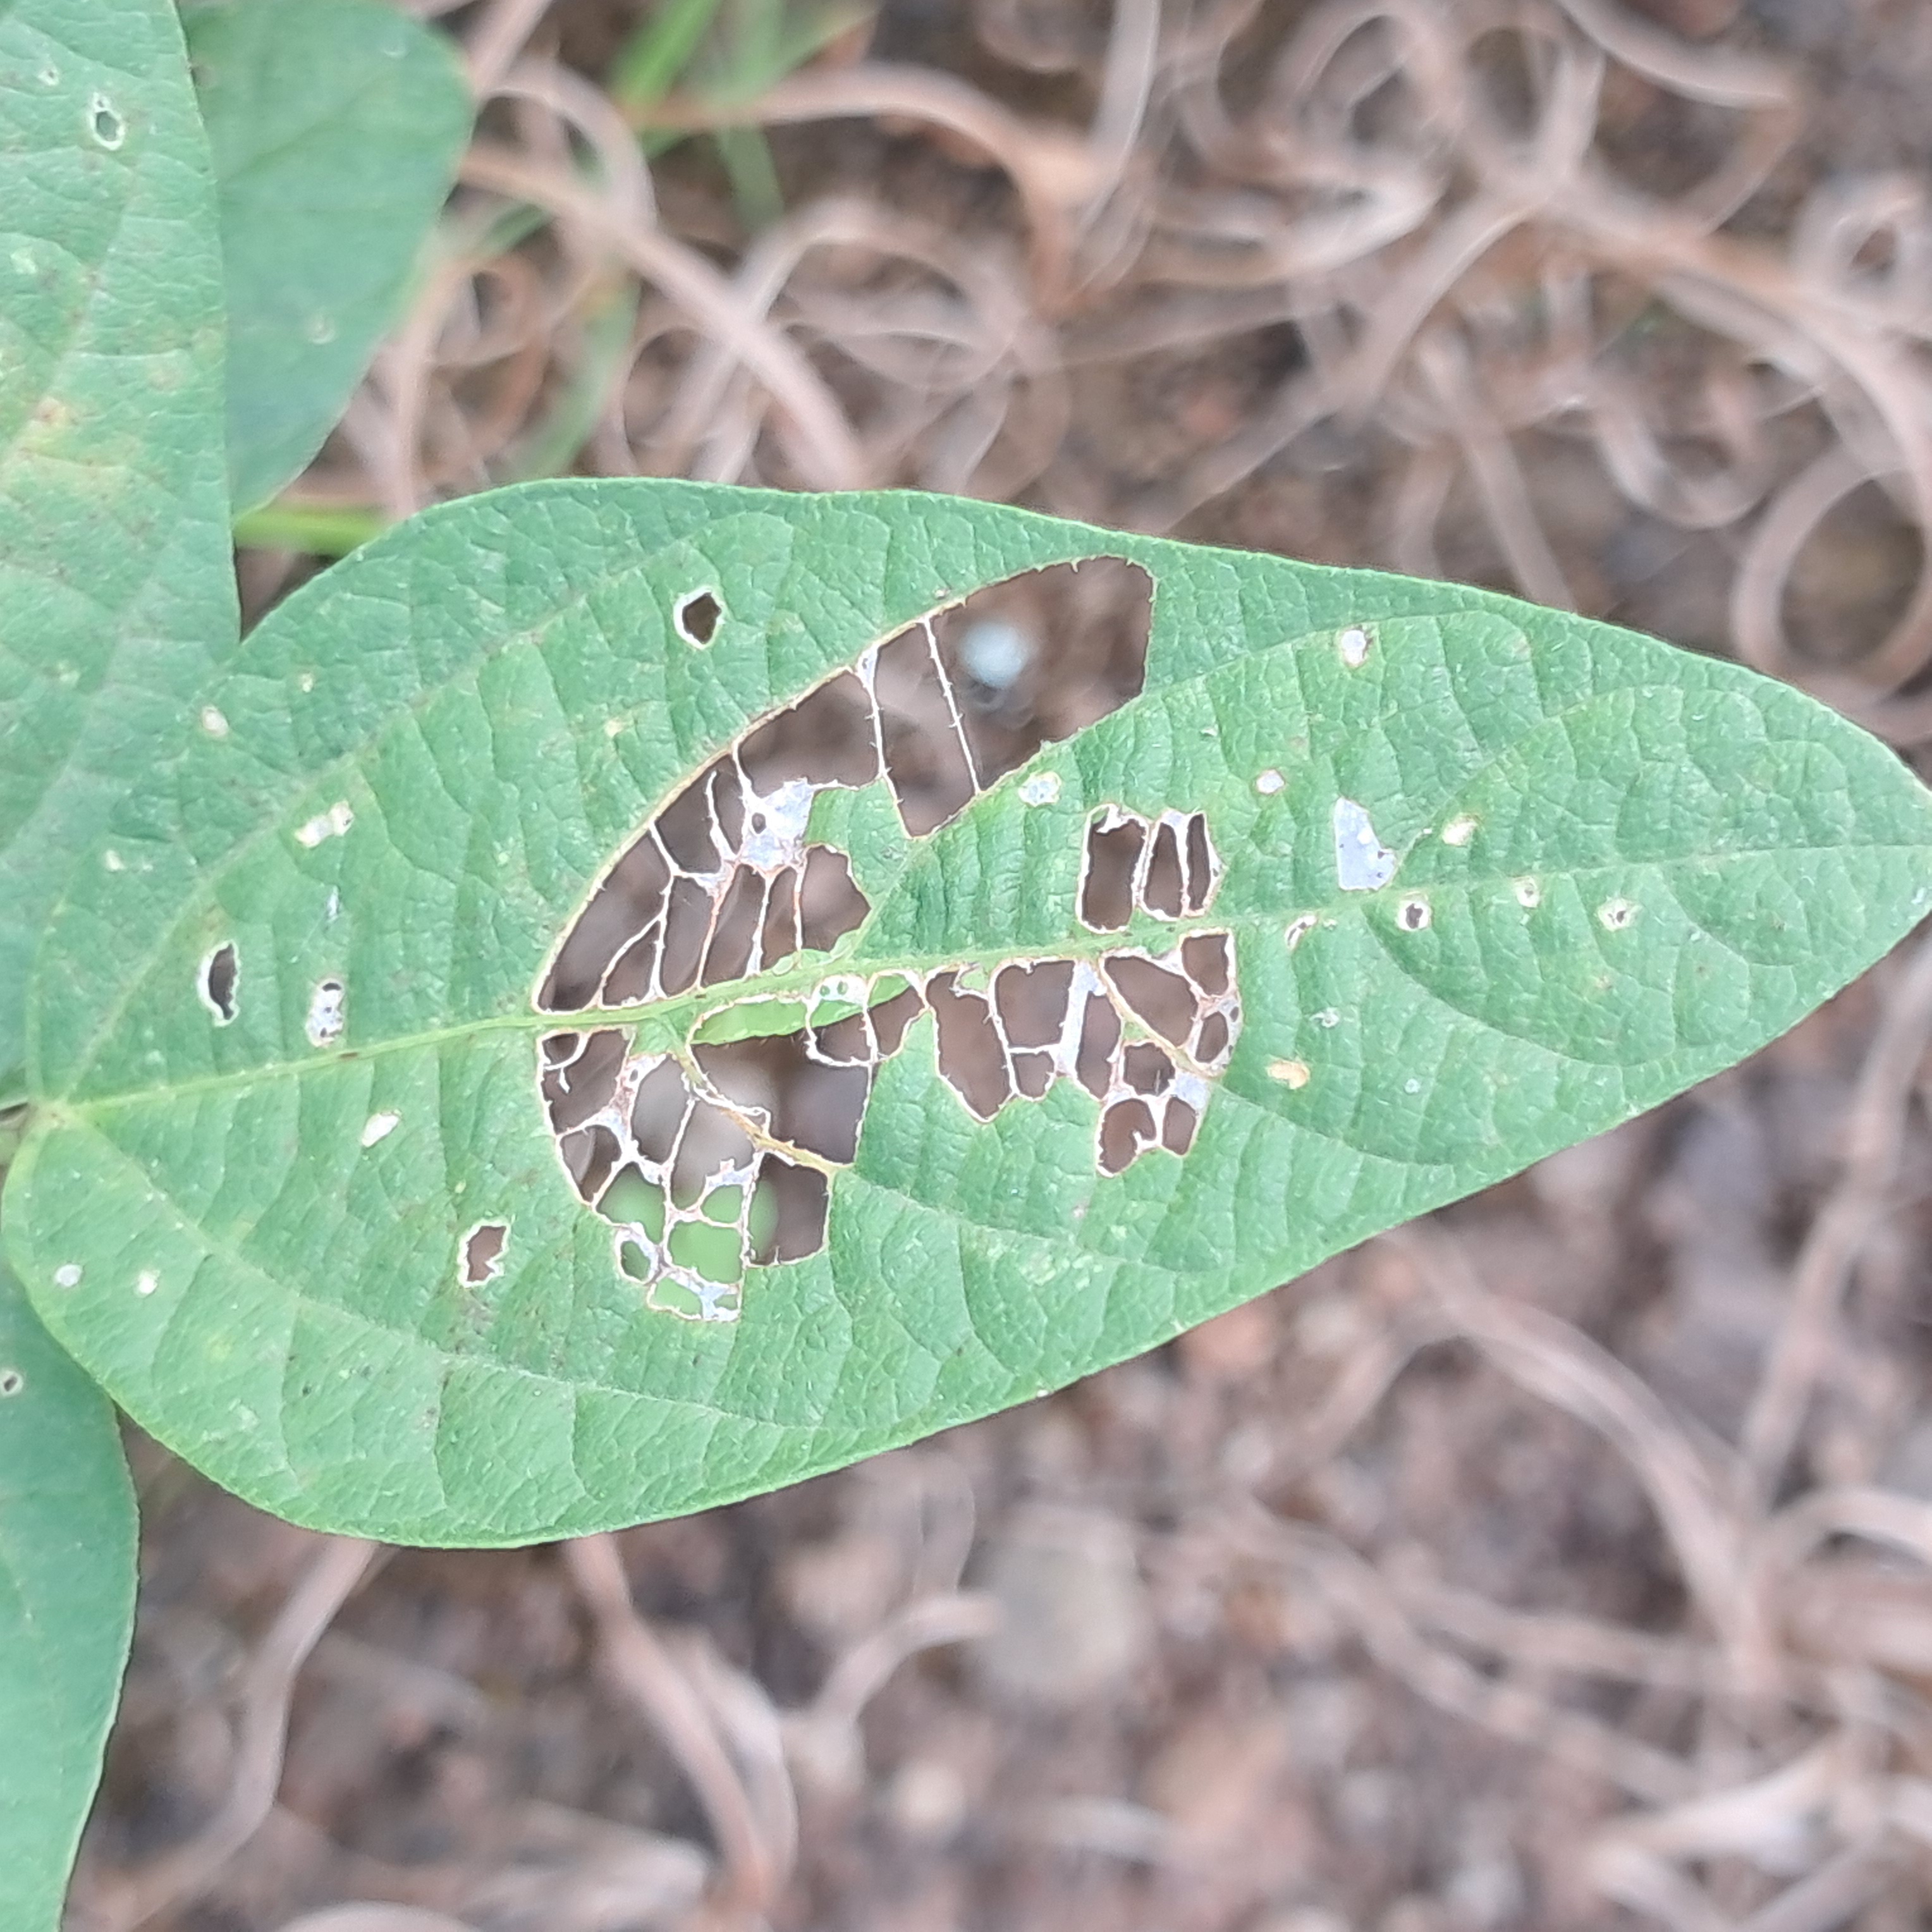
Label: Caterpillar_Semilooper_Pest